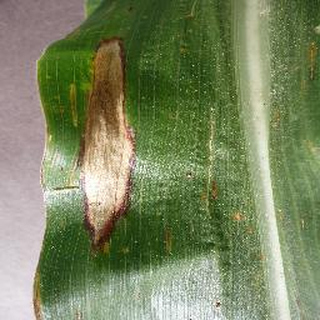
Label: corn_northern_leaf_blight